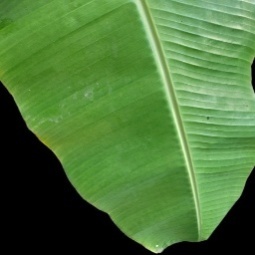
Label: Healthy